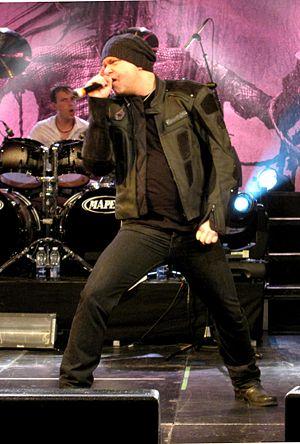
Michael Kiske, né le 24 janvier 1968 à Hambourg, est un chanteur allemand de heavy metal et de hard rock, principalement connu pour avoir été membre du groupe Helloween.